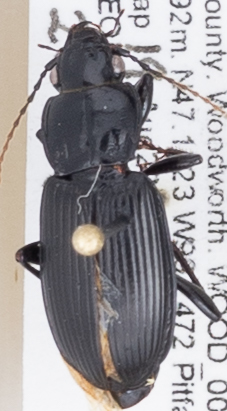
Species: Pterostichus melanarius melanarius
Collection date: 2015-08-19
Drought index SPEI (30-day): -1.204
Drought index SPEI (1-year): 0.018
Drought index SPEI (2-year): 0.63